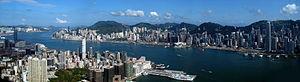
Victoria Harbour est le détroit qui, à Hong Kong, sépare Kowloon de l'île de Hong Kong. D'une superficie de 41,88 km², sa partie la plus étroite ne fait pas plus de 540 mètres de large à son extrémité orientale.